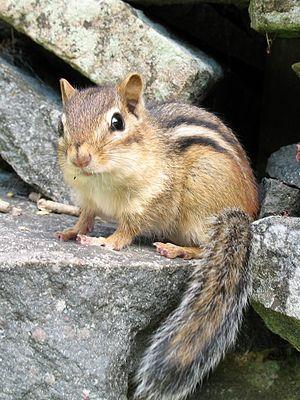
Le Mississippi est un fleuve situé en Amérique du Nord traversant la partie centrale des États-Unis. Il coule du nord du Minnesota au golfe du Mexique et son cours a une orientation méridienne. Le Mississippi a une longueur de 3 780 km : seul l'un de ses affluents, le Missouri, est plus long en Amérique du Nord. La longueur cumulée de ces deux cours d'eau, qui dépasse les 6 800 km, et la superficie du bassin versant font du Mississippi l'un des fleuves les plus importants du monde et du Missouri-Mississippi l'un des bassins fluviaux les plus grands du monde. Pendant l'époque précolombienne, le Mississippi constitue déjà une voie de navigation dont le cours supérieur est appelé par les Ojibwés misi-ziibi, qui signifie « grand fleuve », repris en 1666 en français sous la forme Messipi. Supervisé par la Mississippi Valley Division et une commission fédérale créée en 1879, le fleuve reste encore aujourd'hui un élément fondamental de l'économie et de la culture américaine.